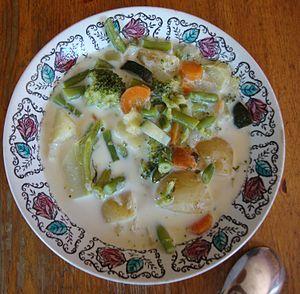
Kesäkeitto est une soupe traditionnelle de la cuisine de la Finlande.